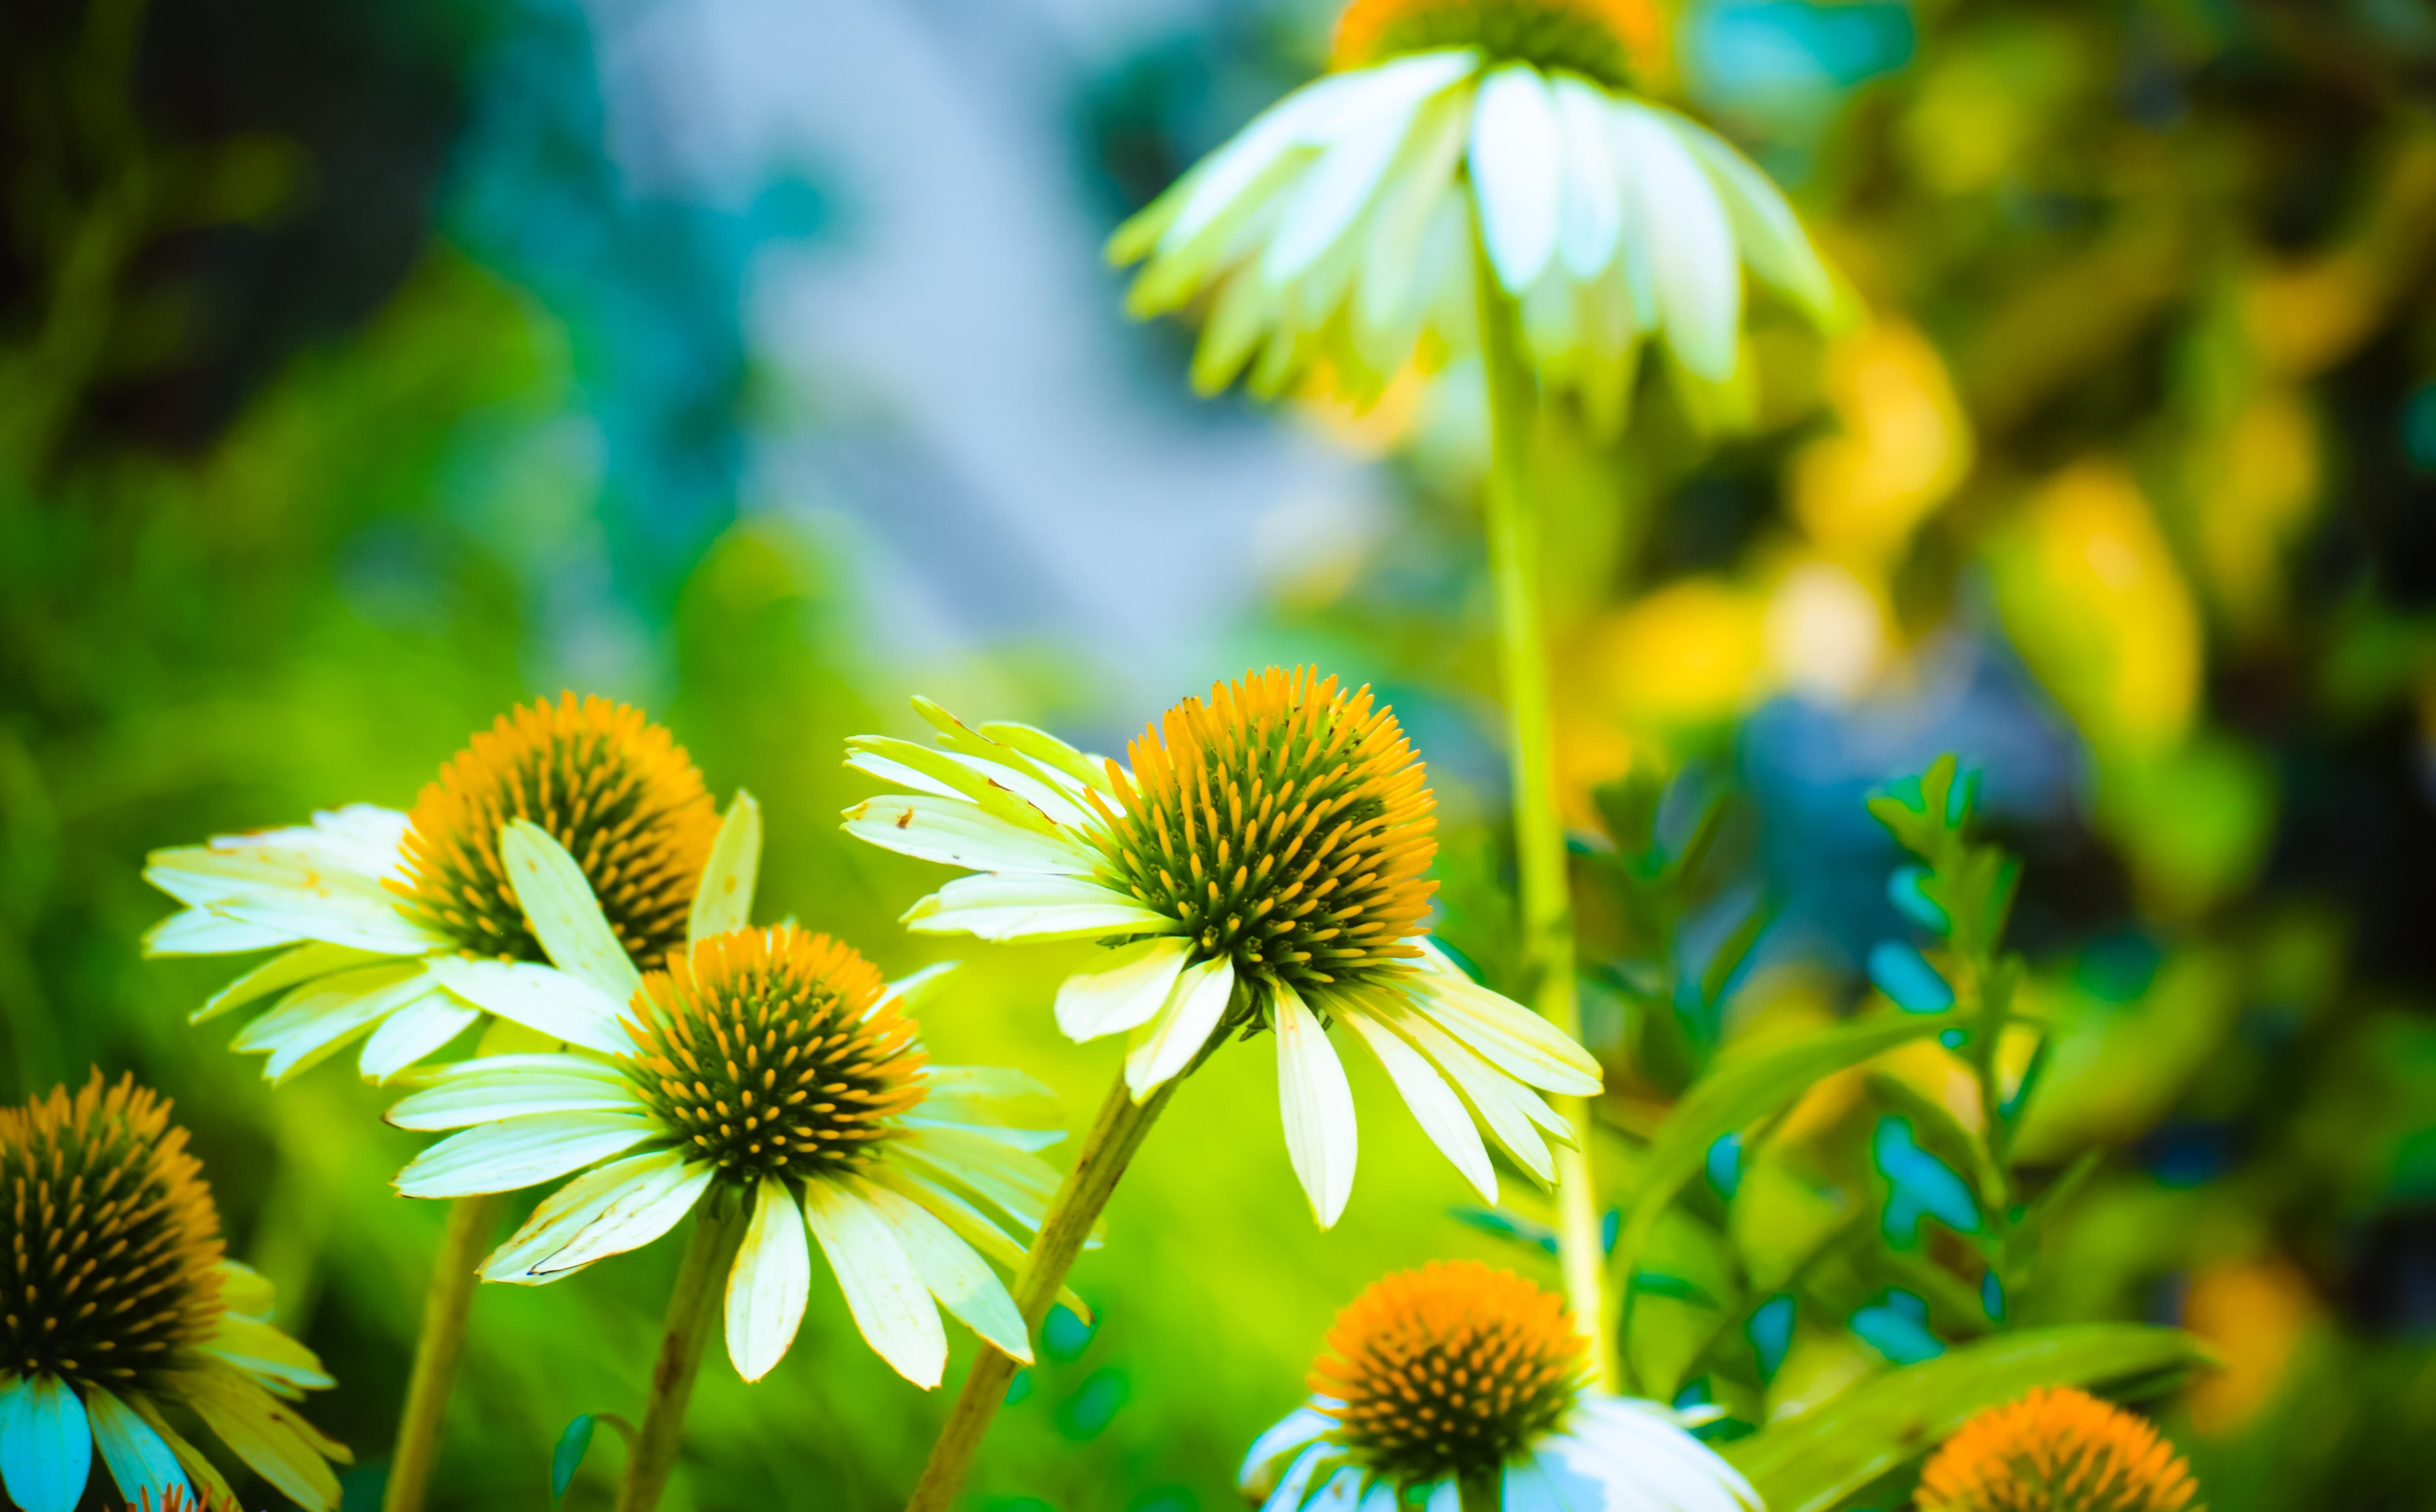
nature, branch, blossom, growth, plant, field, meadow, sunlight, leaf, flower, petal, summer, floral, foliage, rural, pollen, green, color, botany, yellow, garden, closeup, flora, wildflower, close up, leaves, outdoors, bright, detail, macro photography, flowering plant, daisy family, land plant